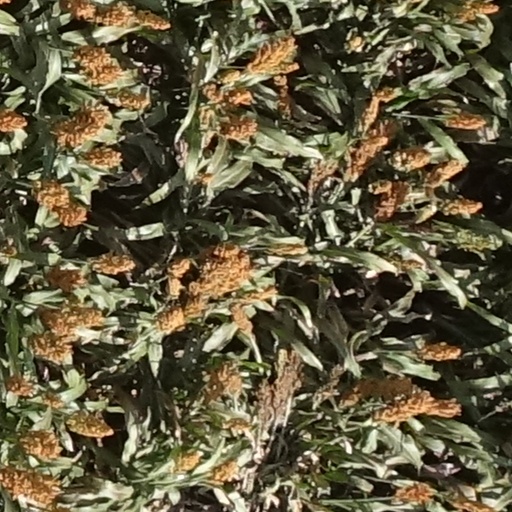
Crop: sorghum